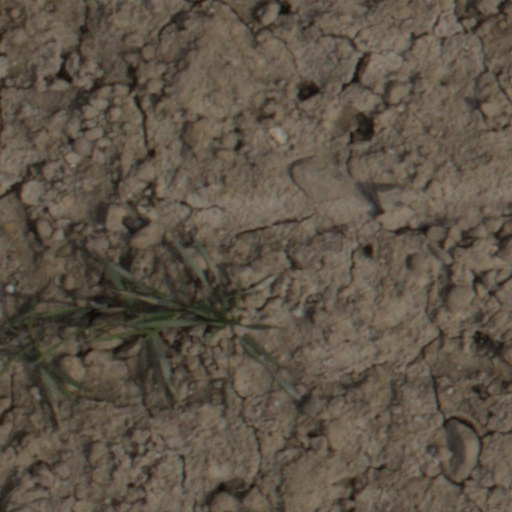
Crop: wheat